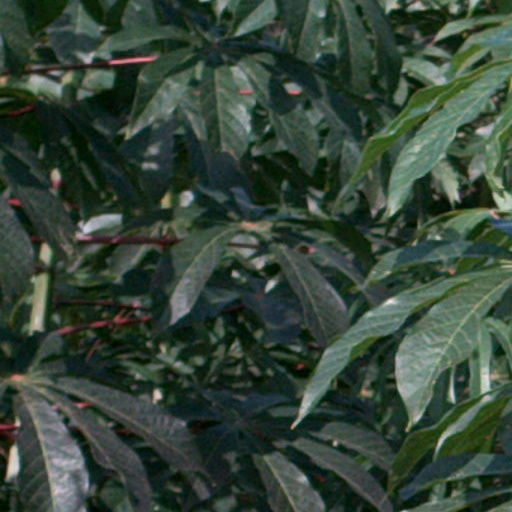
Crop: cassava